Blue Beetle (Dan Garrett)

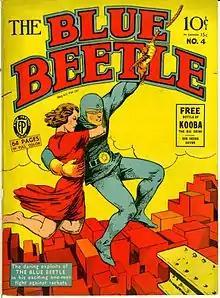
Cover of "Blue Beetle" #4 (October 1940). Artist unknown, possibly Edd Ashe.

Daniel Garret, alternatively spelled "Garrett," is a fictional superhero appearing in American comic books published by Fox Comics, Holyoke Publishing, Charlton Comics, and DC Comics. Garret was created by Charles Wojtkoski, and made his first appearance in Fox's "Mystery Men Comics" #1 during the Golden Age of Comic Books. Garret is the first character to use the identity of Blue Beetle, predating Ted Kord and Jaime Reyes.